Dorsetshire and Wiltshire Fortress Royal Engineers

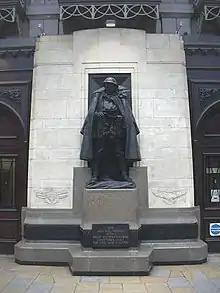
GWR War Memorial on Platform 1 at Paddington.

After the British Expeditionary Force had been evacuated from Dunkirk, there were intense air battles over the English Channel, and Portland was heavily bombed on 4 July. These were mainly daylight raids, to which the S/L sites could only contribute by plotting raids and manning their Light machine guns (LMGs) for local defence.